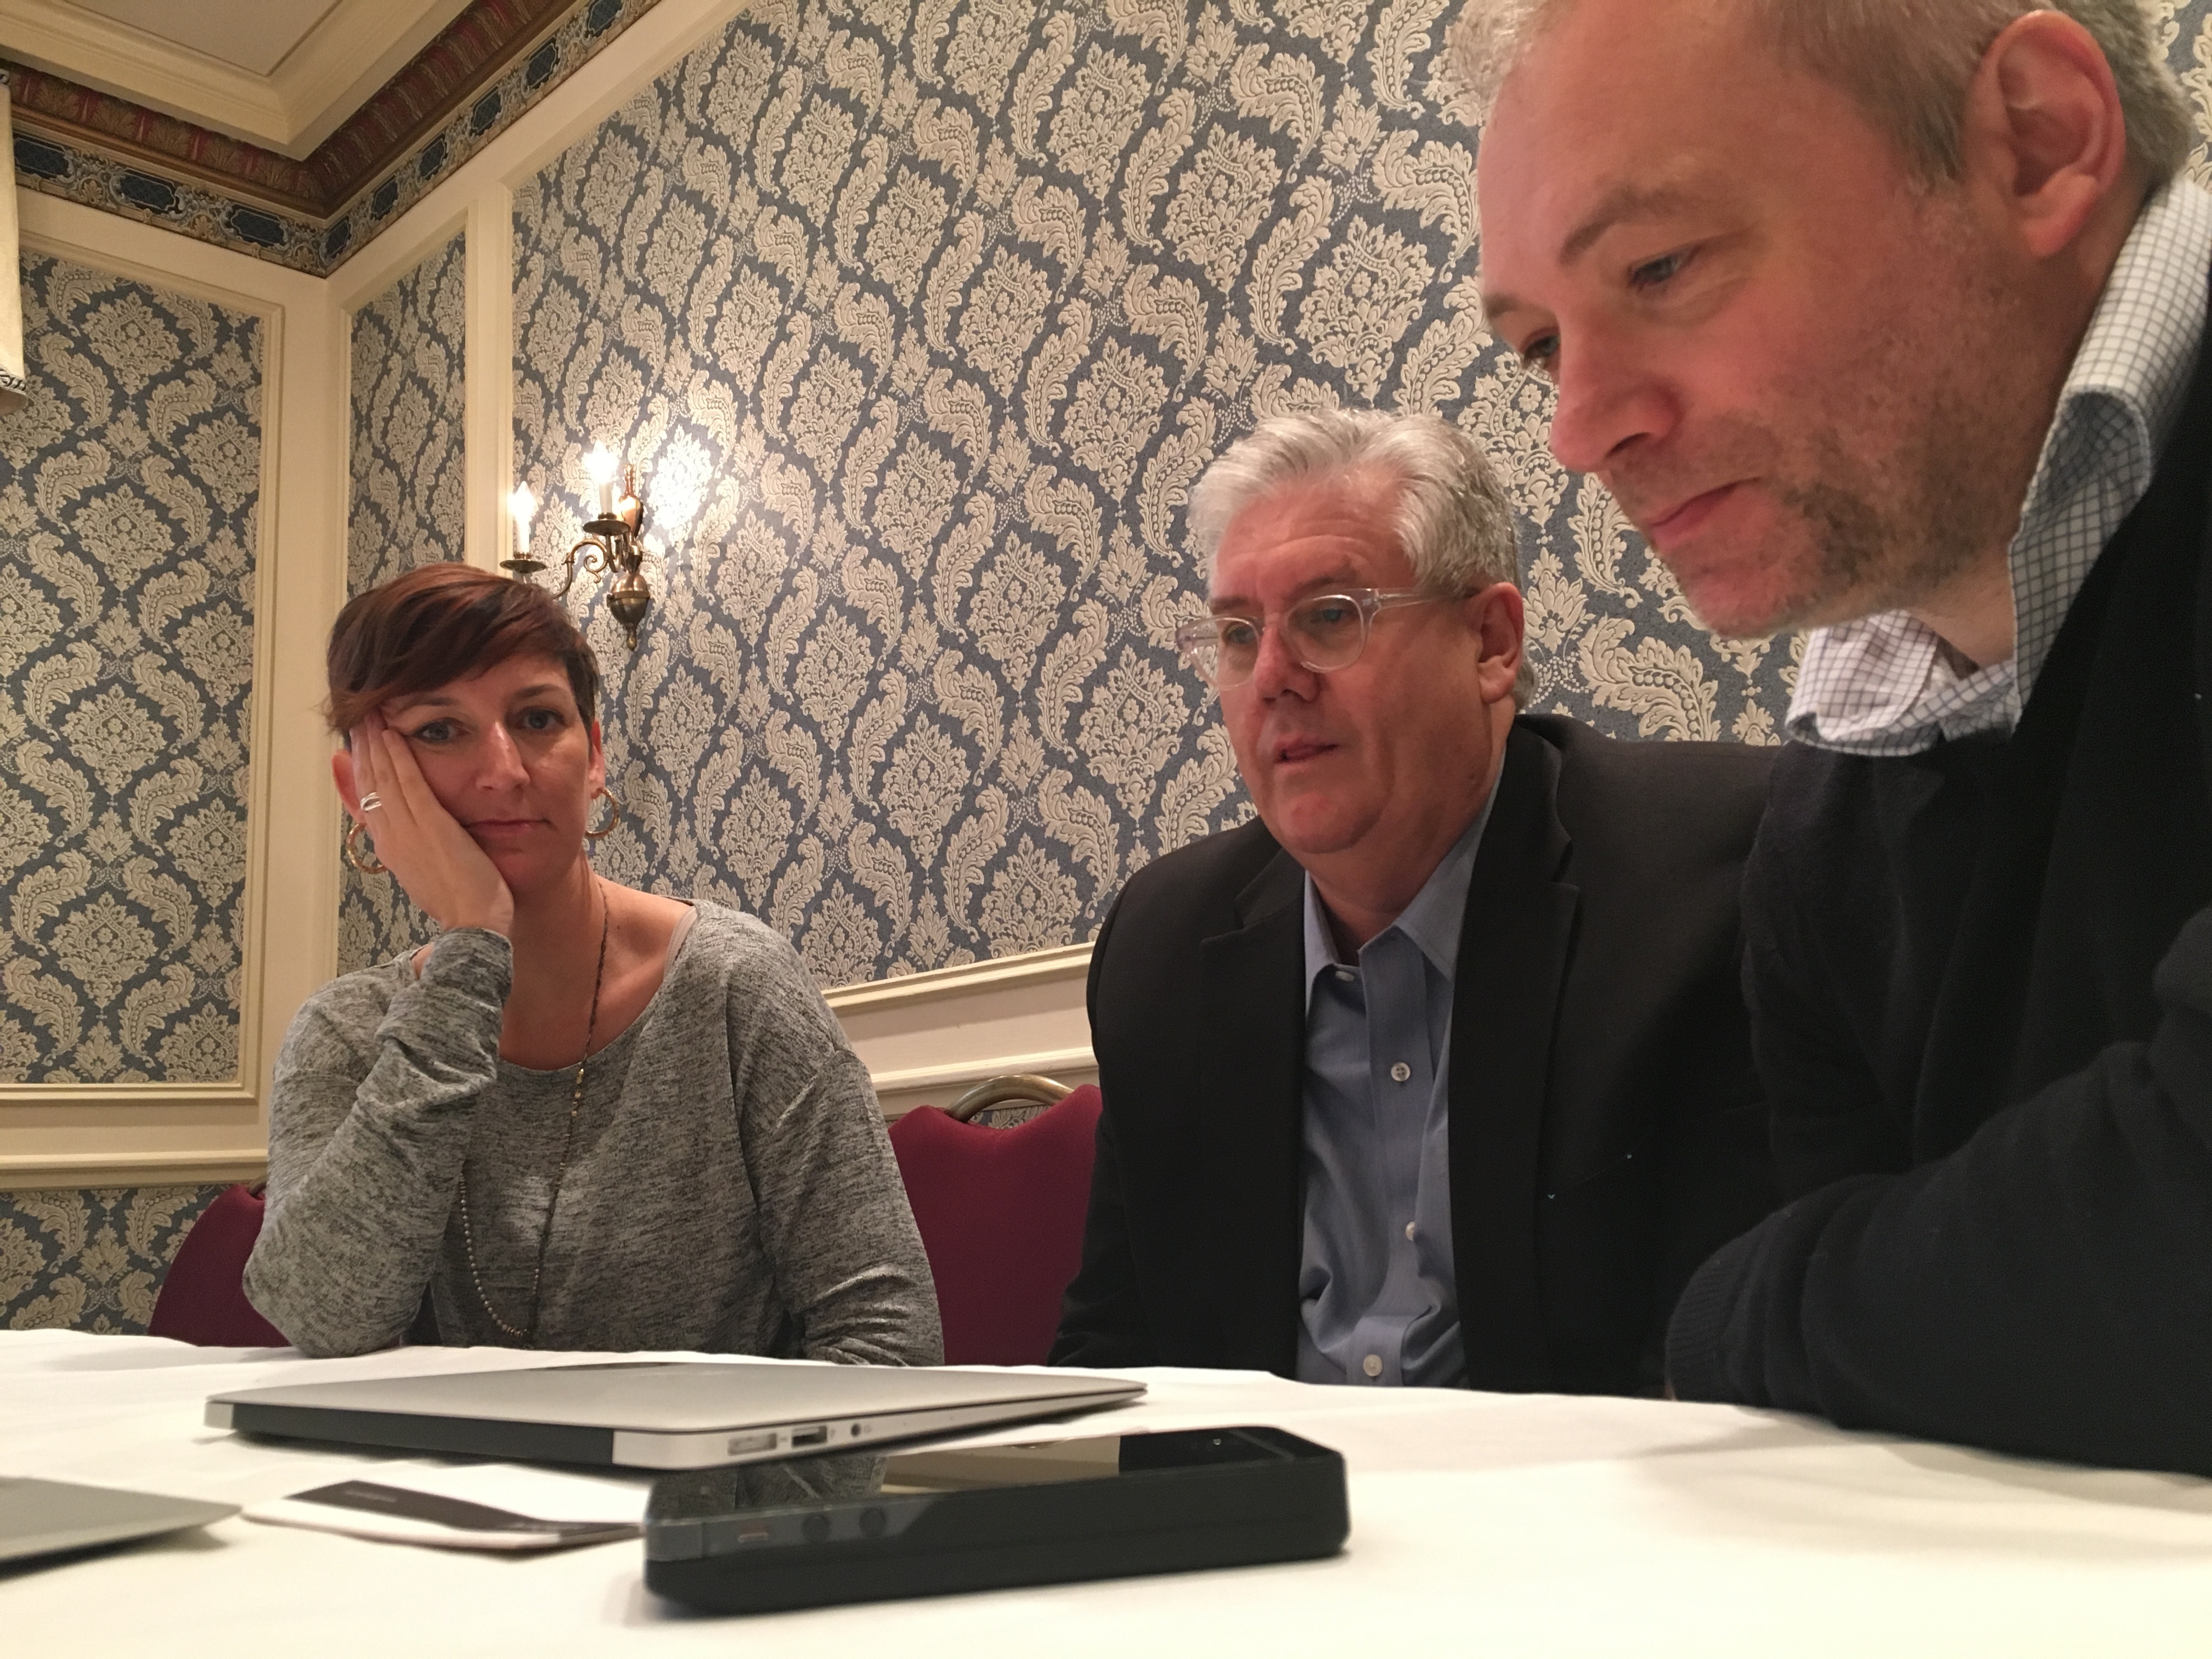
conversation